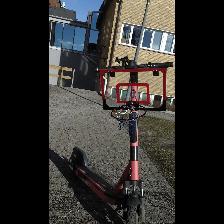
Label: NonHuman